Steam railcar

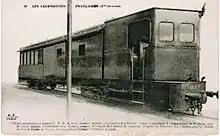

In 1904, two steam railcars were ordered from Purrey; classified as FS 80 these were withdrawn in 1913. Sixty-five railcars, classified as FS 60, were purchased in 1905 to 1907, but found to be under-powered and sixteen were converted into locomotives. At the 1906 Milan Fair an FS 85 was exhibited and three were purchased by Kerr, Stuart and Company, followed by 12 also British built FS 86 .